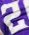
Number: 2